Doppler (crater)

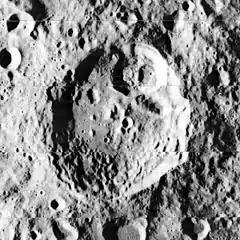
Lunar Orbiter 1 image

Doppler is a lunar impact crater named for Christian Doppler that is located at the southern edge of the walled plain Korolev, on the far side of the Moon. To the east are the craters Das and Galois. Farther to the southwest of Doppler is Mohorovičić.